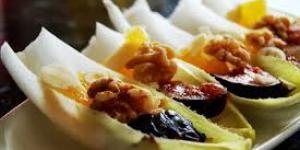
fresca ensalada de endibias